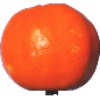
Label: clementine